Balla Round Tower

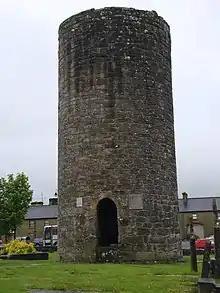
North view

Balla Round Tower was built with red and brown coursed sandstone, and the lower three stories survive. There are two doorways: one in the east up, and an arched north-facing lower down doorway – probably a later insertion. There is only one window, in the south of the tower. The lintel of the east door reused an old cross slab, and two bullaun stones are built into the base.